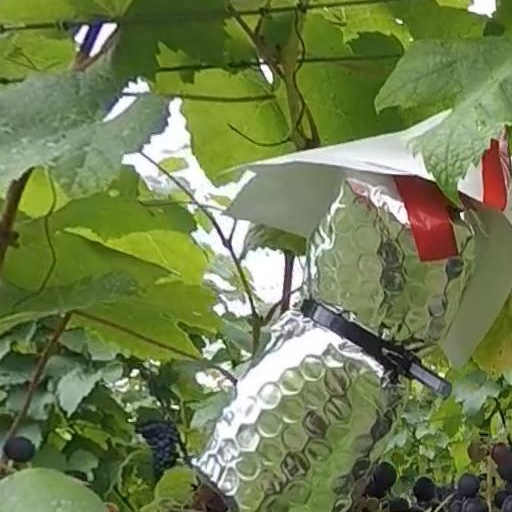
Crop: grape